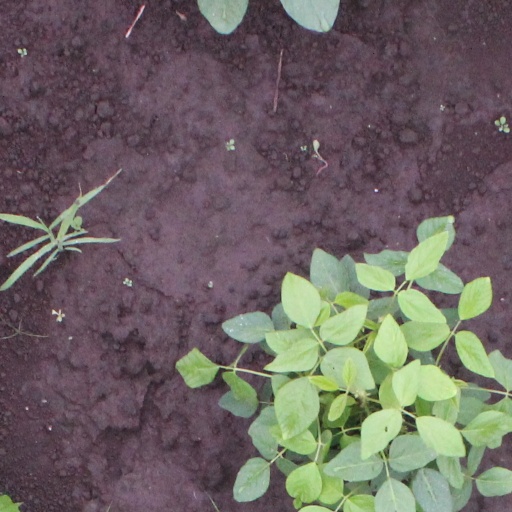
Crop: soybean